Chile

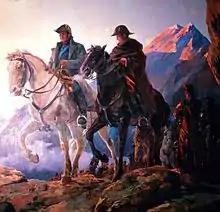
Generals José de San Martín (left) and Bernardo O'Higgins (right) during the crossing of the Andes

In 1808, Napoleon's enthronement of his brother Joseph as the Spanish King precipitated the drive by Chile for independence from Spain. A national junta in the name of Ferdinand – heir to the deposed king – was formed on 18 September 1810. The Government Junta of Chile proclaimed an autonomous government for Chile within the Spanish monarchy (in memory of this day, Chile celebrates its National Day on 18 September each year).